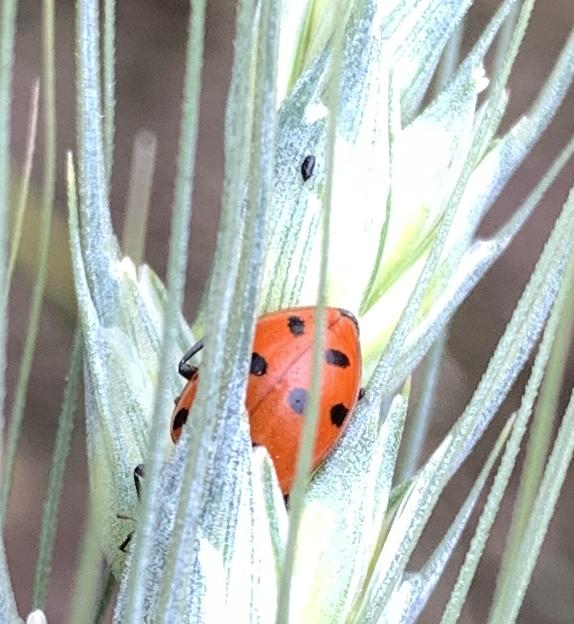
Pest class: predators